Backward-wave oscillator

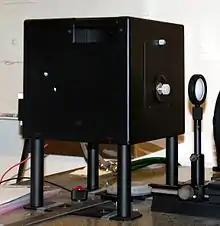

A backward wave oscillator (BWO), also called carcinotron or backward wave tube, is a vacuum tube that is used to generate microwaves up to the terahertz range. Belonging to the traveling-wave tube family, it is an oscillator with a wide electronic tuning range.